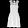
Label: Dress